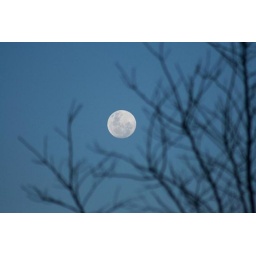
Just some pics I took for practise in low light. I really like the funky tree in the fore ground